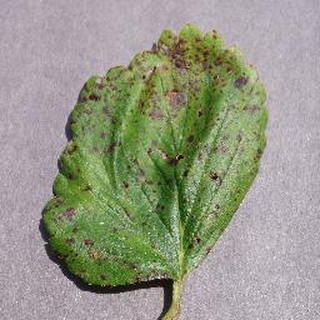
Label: strawberry_leaf_scorch